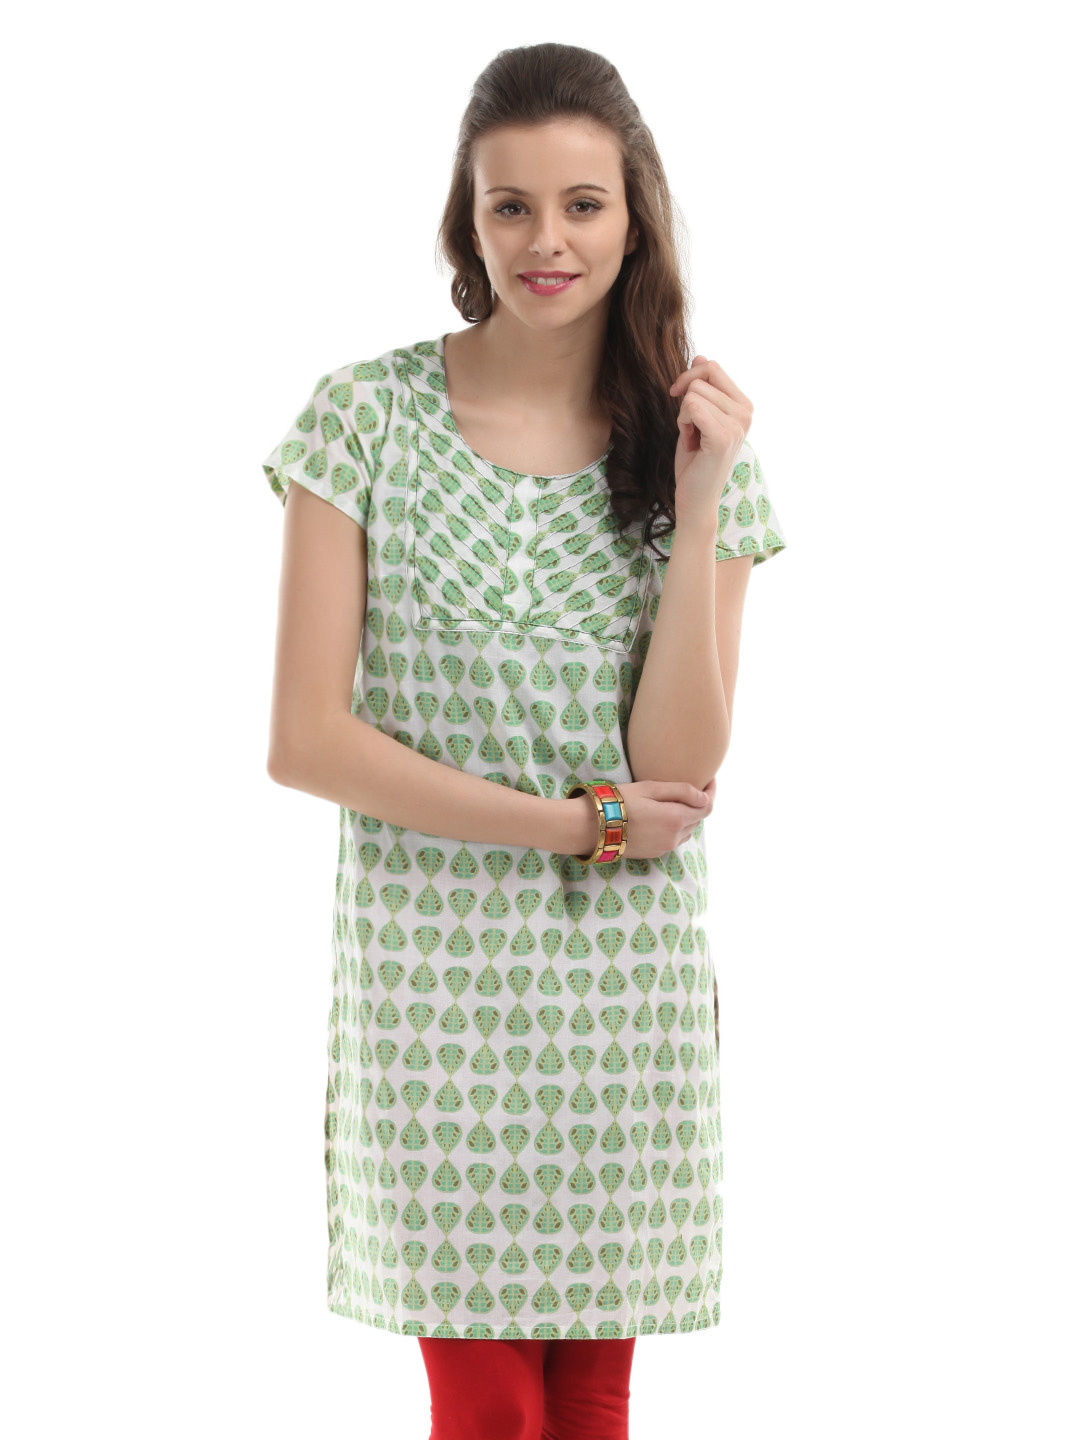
Vishudh Women White and Green Printed Kurta
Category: Apparel / Topwear / Kurtas
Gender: Women
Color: White
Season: Fall 2012
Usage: Ethnic